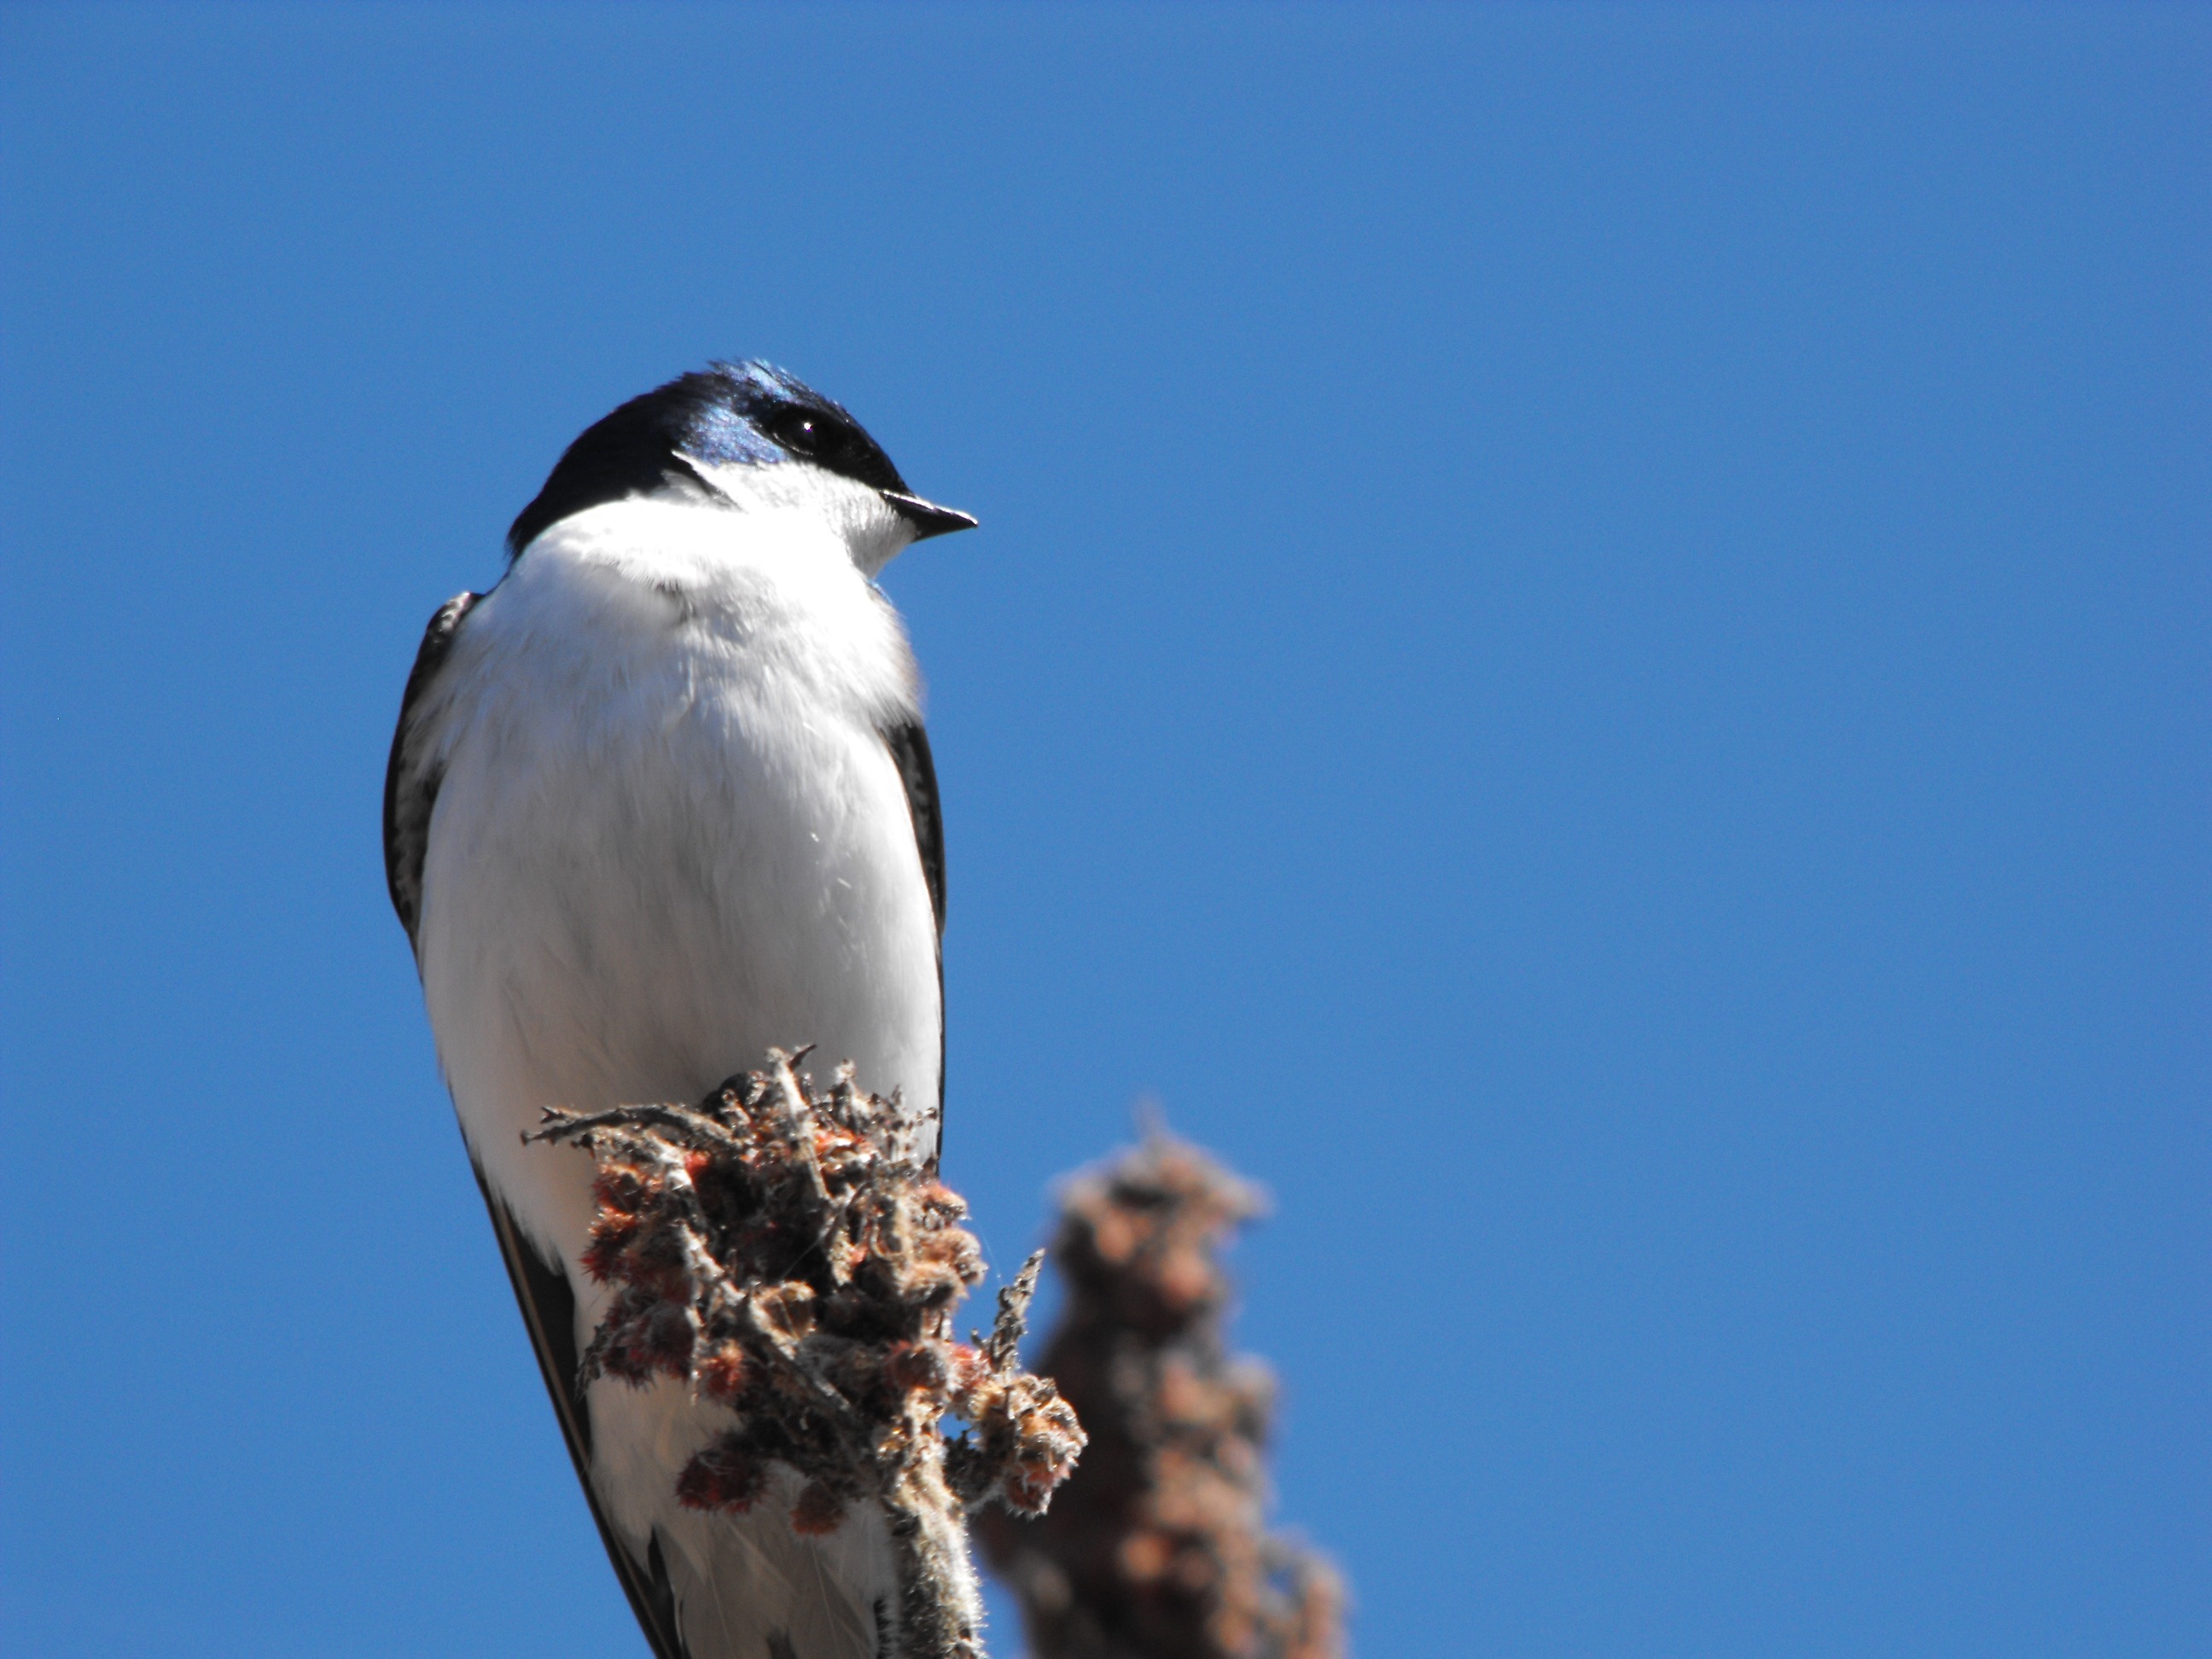
nature, bird, white, beak, black, fauna, vertebrate, ontario, perching bird, wye marsh